Chivite

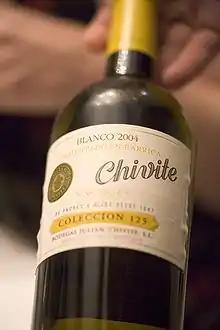
Chivite wine

Chivite is a traditional winery in Navarra, Spain, a family business dating back to 1647.